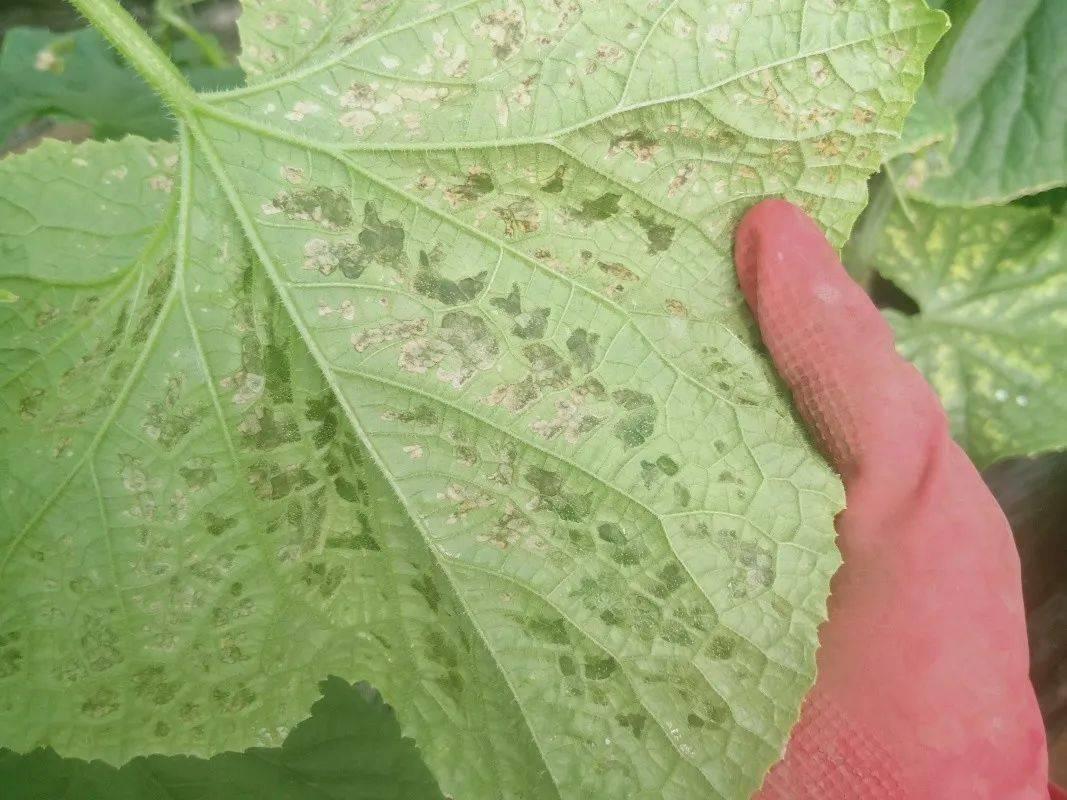
Plant: Cucumber
Disease: cucumber angular leaf spot